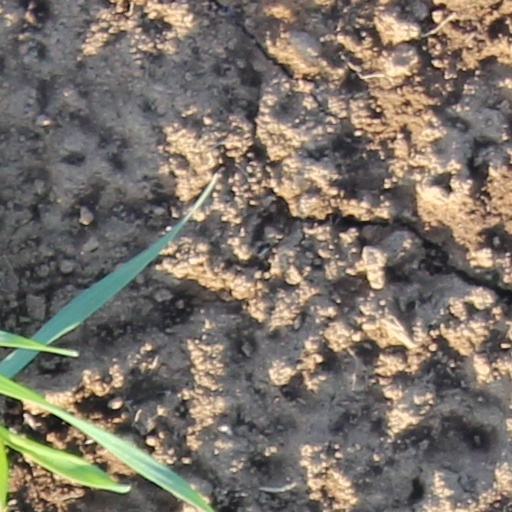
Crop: wheat